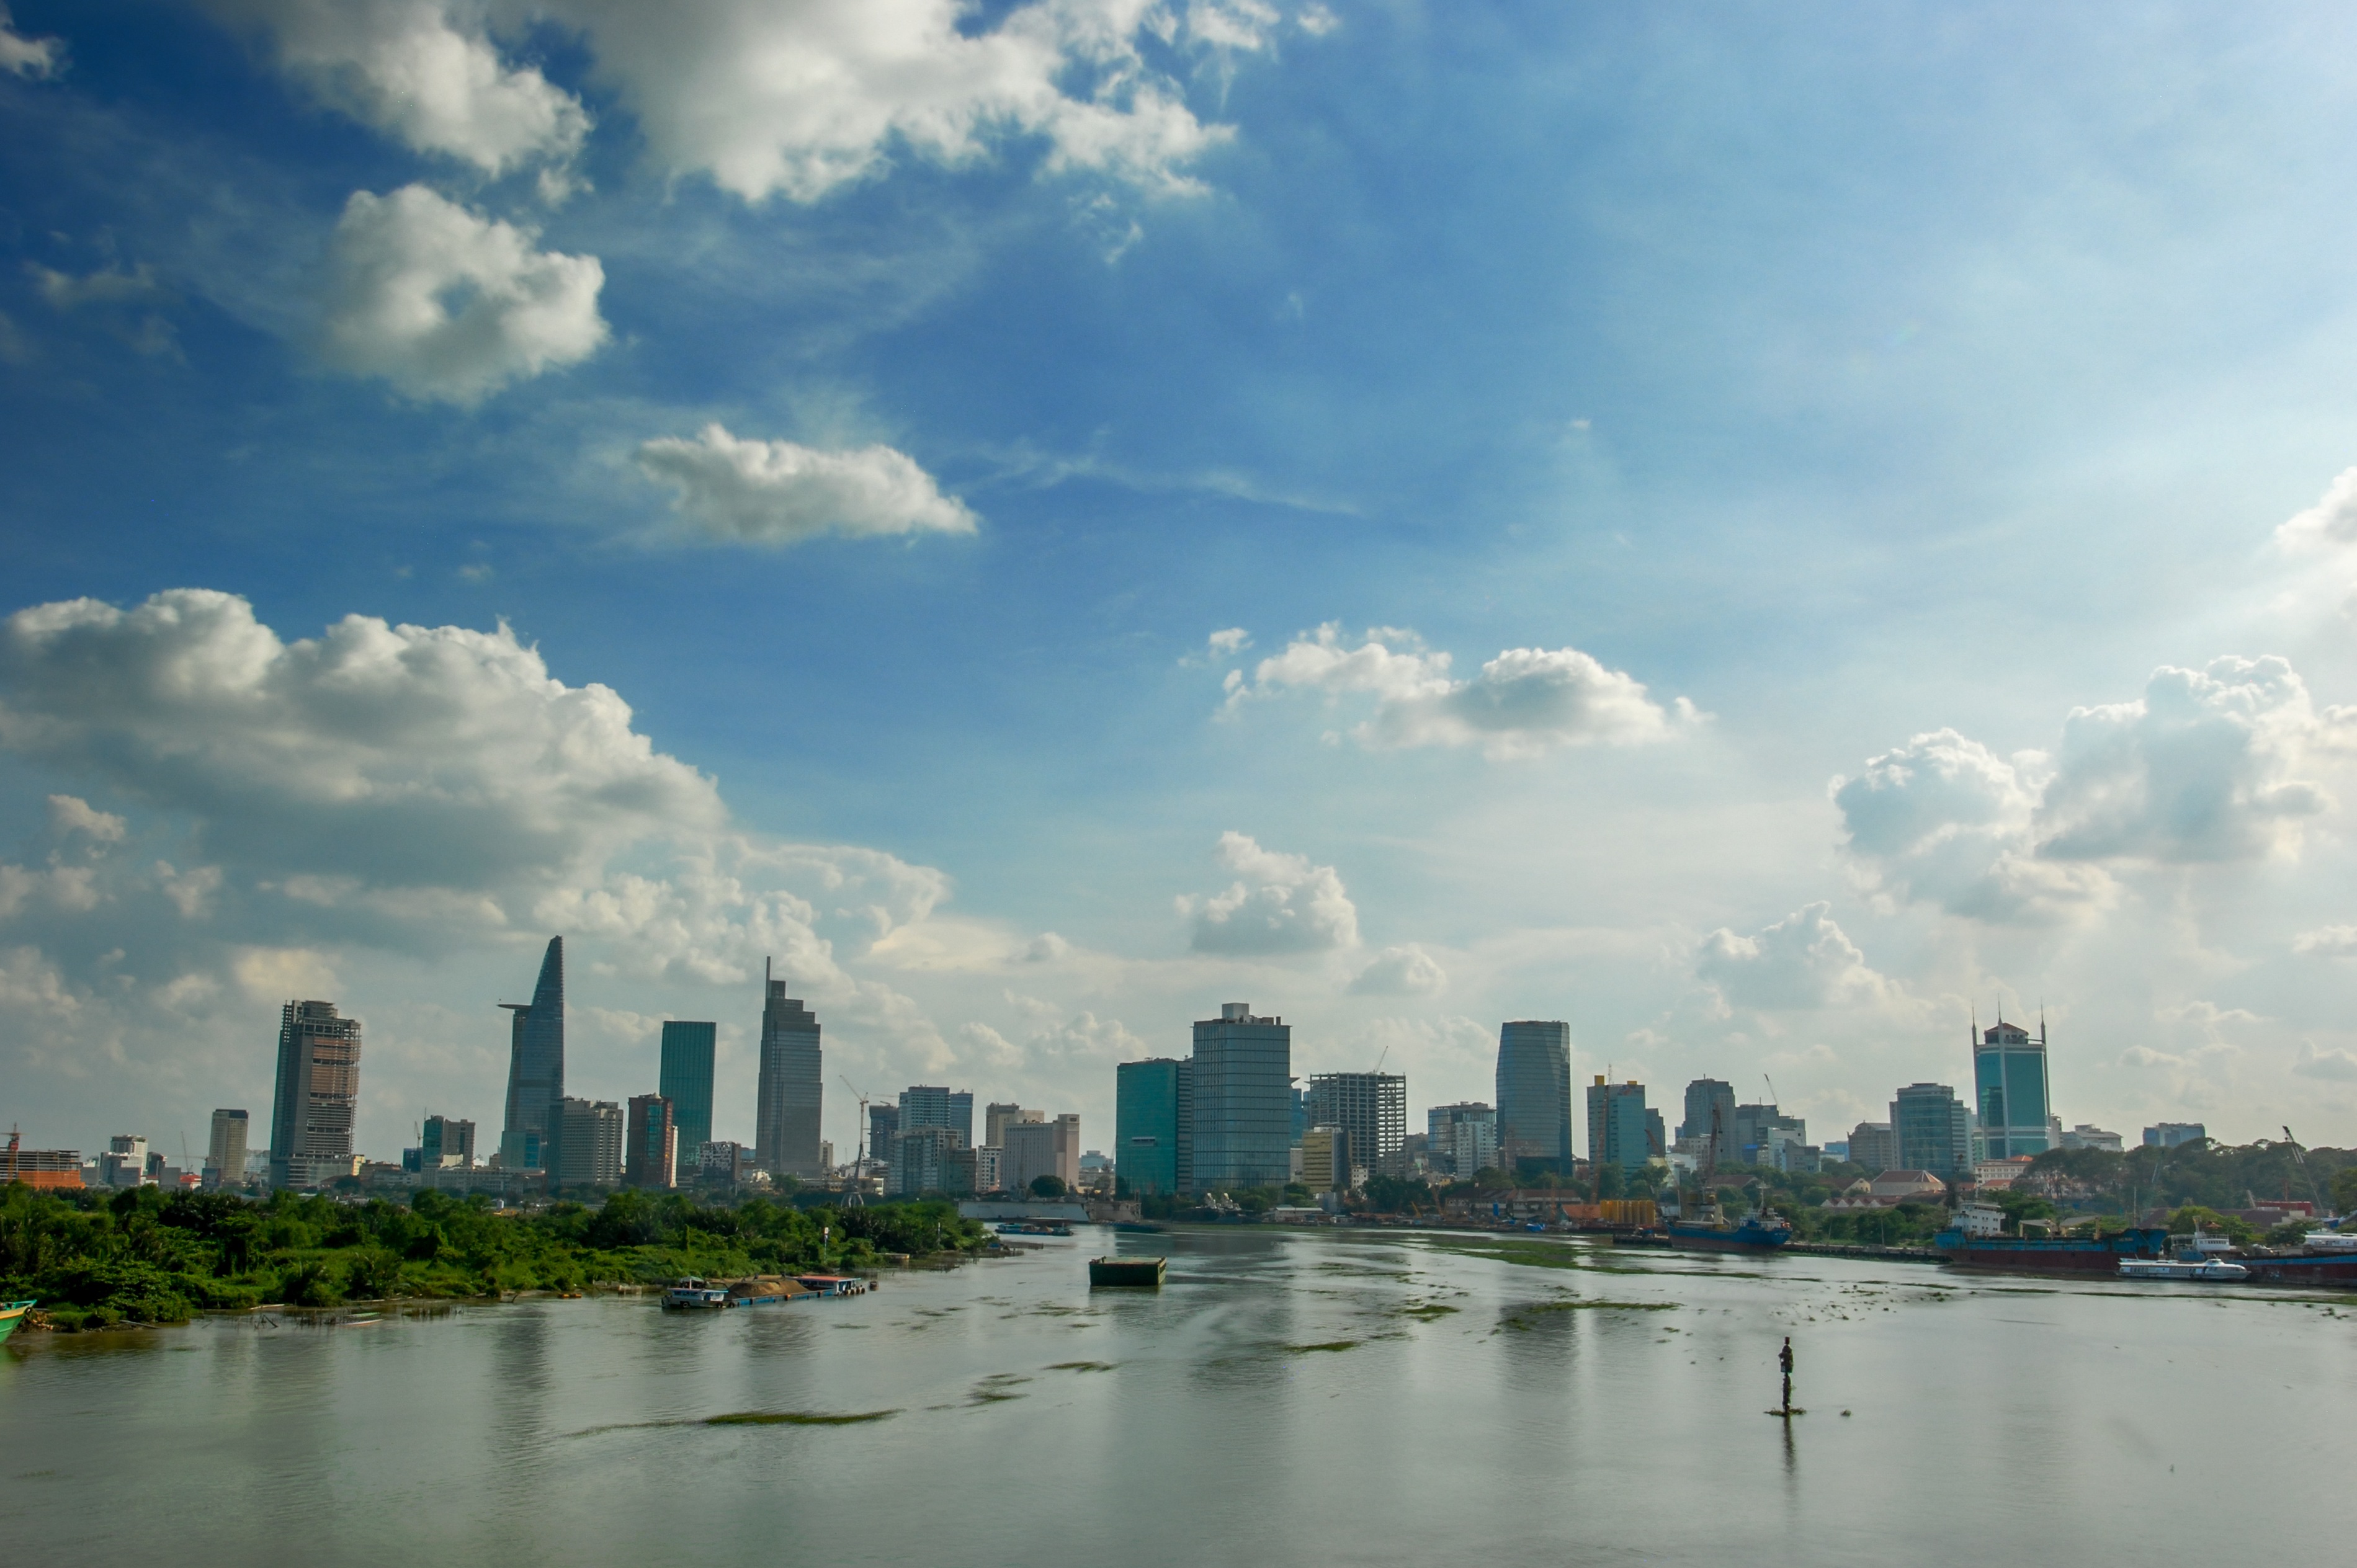
landscape, sea, water, horizon, light, cloud, sky, skyline, sunlight, cloudy, morning, building, city, skyscraper, river, cityscape, downtown, dusk, reflection, shadow, landmark, blue, outdoors, national, clouds, ho chi minh city, meteorological phenomenon, urban area, geographical feature, atmospheric phenomenon, human settlement, atmosphere of earth